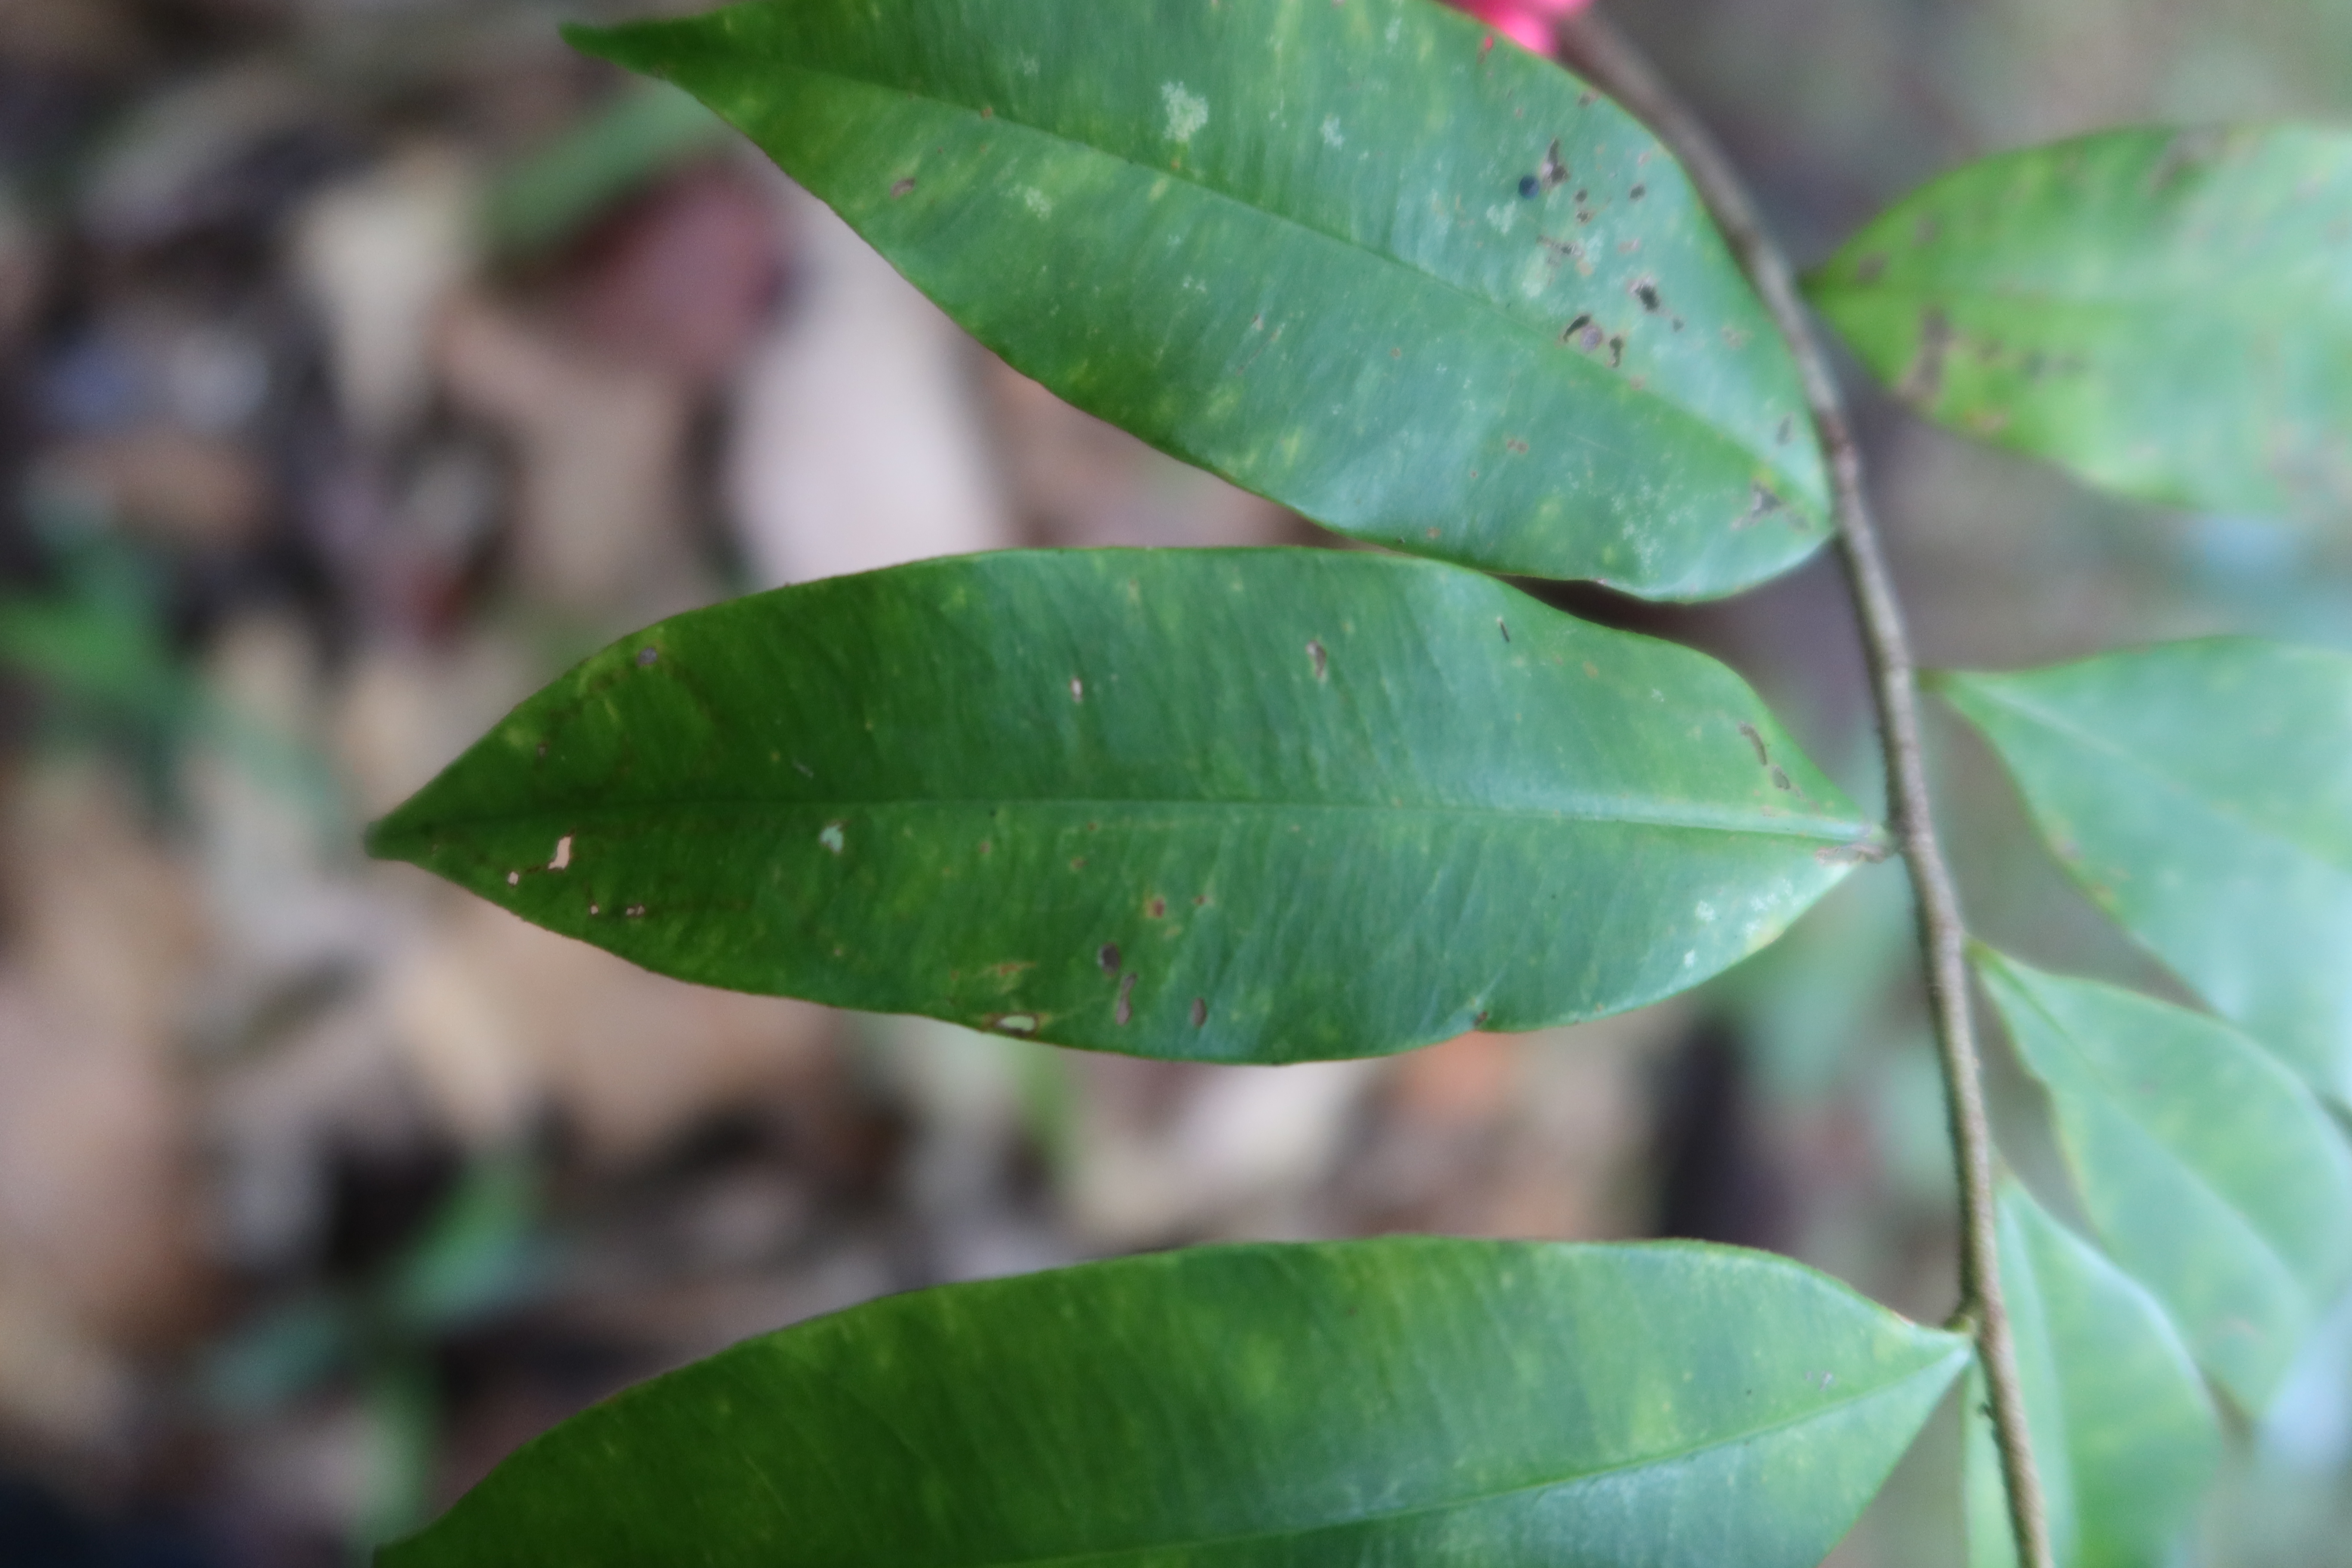
Label: Brown spots